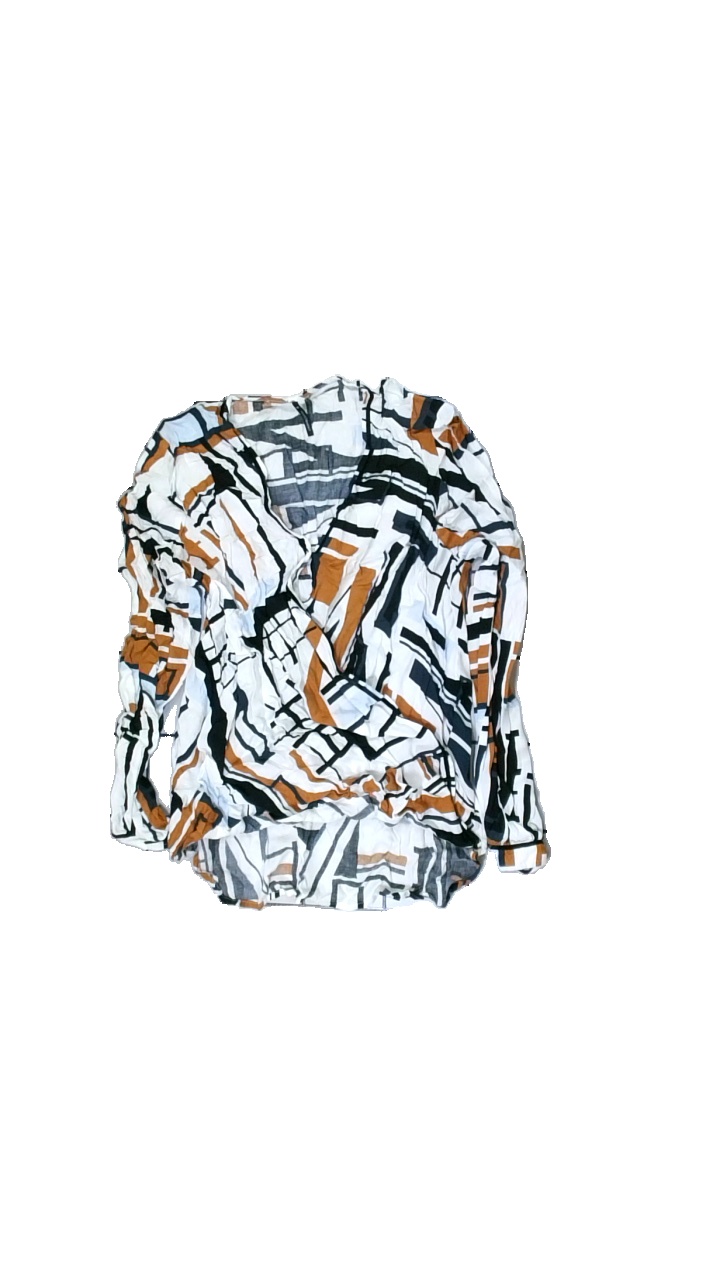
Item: Top (Ladies)
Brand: Free Quent
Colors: Multicolor, Brown, White, Black
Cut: V-collar
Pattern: Geometric print
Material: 100%  viscose
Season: All
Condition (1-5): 4
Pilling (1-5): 5
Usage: Reuse
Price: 100-150